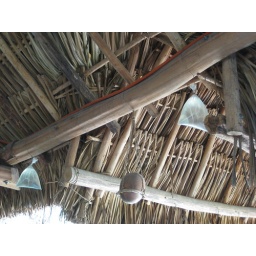
Izamal, Yucatan, Mexico The reflection from the water in the plastic bags presumably repels bugs.